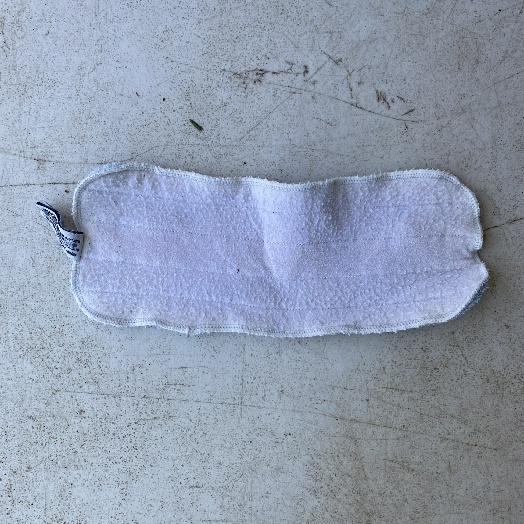
Label: Textile Trash